History of French wine

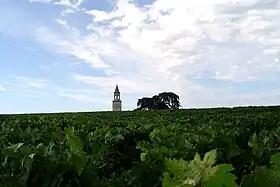
During the Middle Ages, the Medoc region was a marshy plain more suitable for growing corn than grape vines. The skill of Dutch engineers was put to use in draining the marshes, making the region suitable for planting grape varieties like Cabernet Sauvignon and Merlot.

Over several centuries, a number of factors contributed to the prominent influence that Great Britain has had over the French wine industry. With a cool wet climate, the British Isles have historically produced dramatically different styles of wines than the French and in quantities too small to satisfy the London market. This caused the English to look abroad for wines, using the clout of their economic and political power to their advantage. The 1152 marriage between Eleanor of Aquitaine and the future King Henry II of England brought a large portion of southwest France under English rule. When Henry's son John inherited the English crown, he sought to curry favor among the Gascons by bestowing upon them many privileges-the most notable of which was an exemption among Bordeaux merchants from the Grand Coutume export tax. With this exemption and favored treatment in London, Bordeaux wine became the cheapest wine in the London market and gained immense popularity among the English, who call it claret. For over the next 300 years much of Gascony, particular Bordeaux, benefited by the close commercial ties with the English allowing this area to grow in prominence among all French wines. In the aftermath of the Hundred Years War, these lands reverted to French rule but with a lasting imprint of English influence.